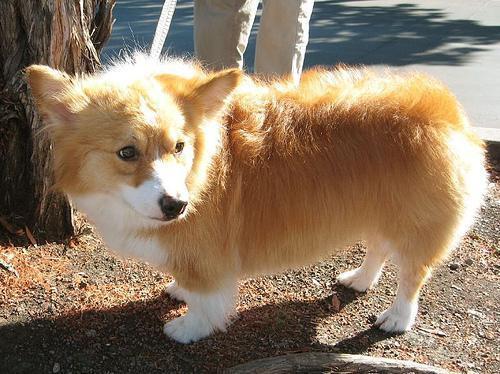
Pembroke